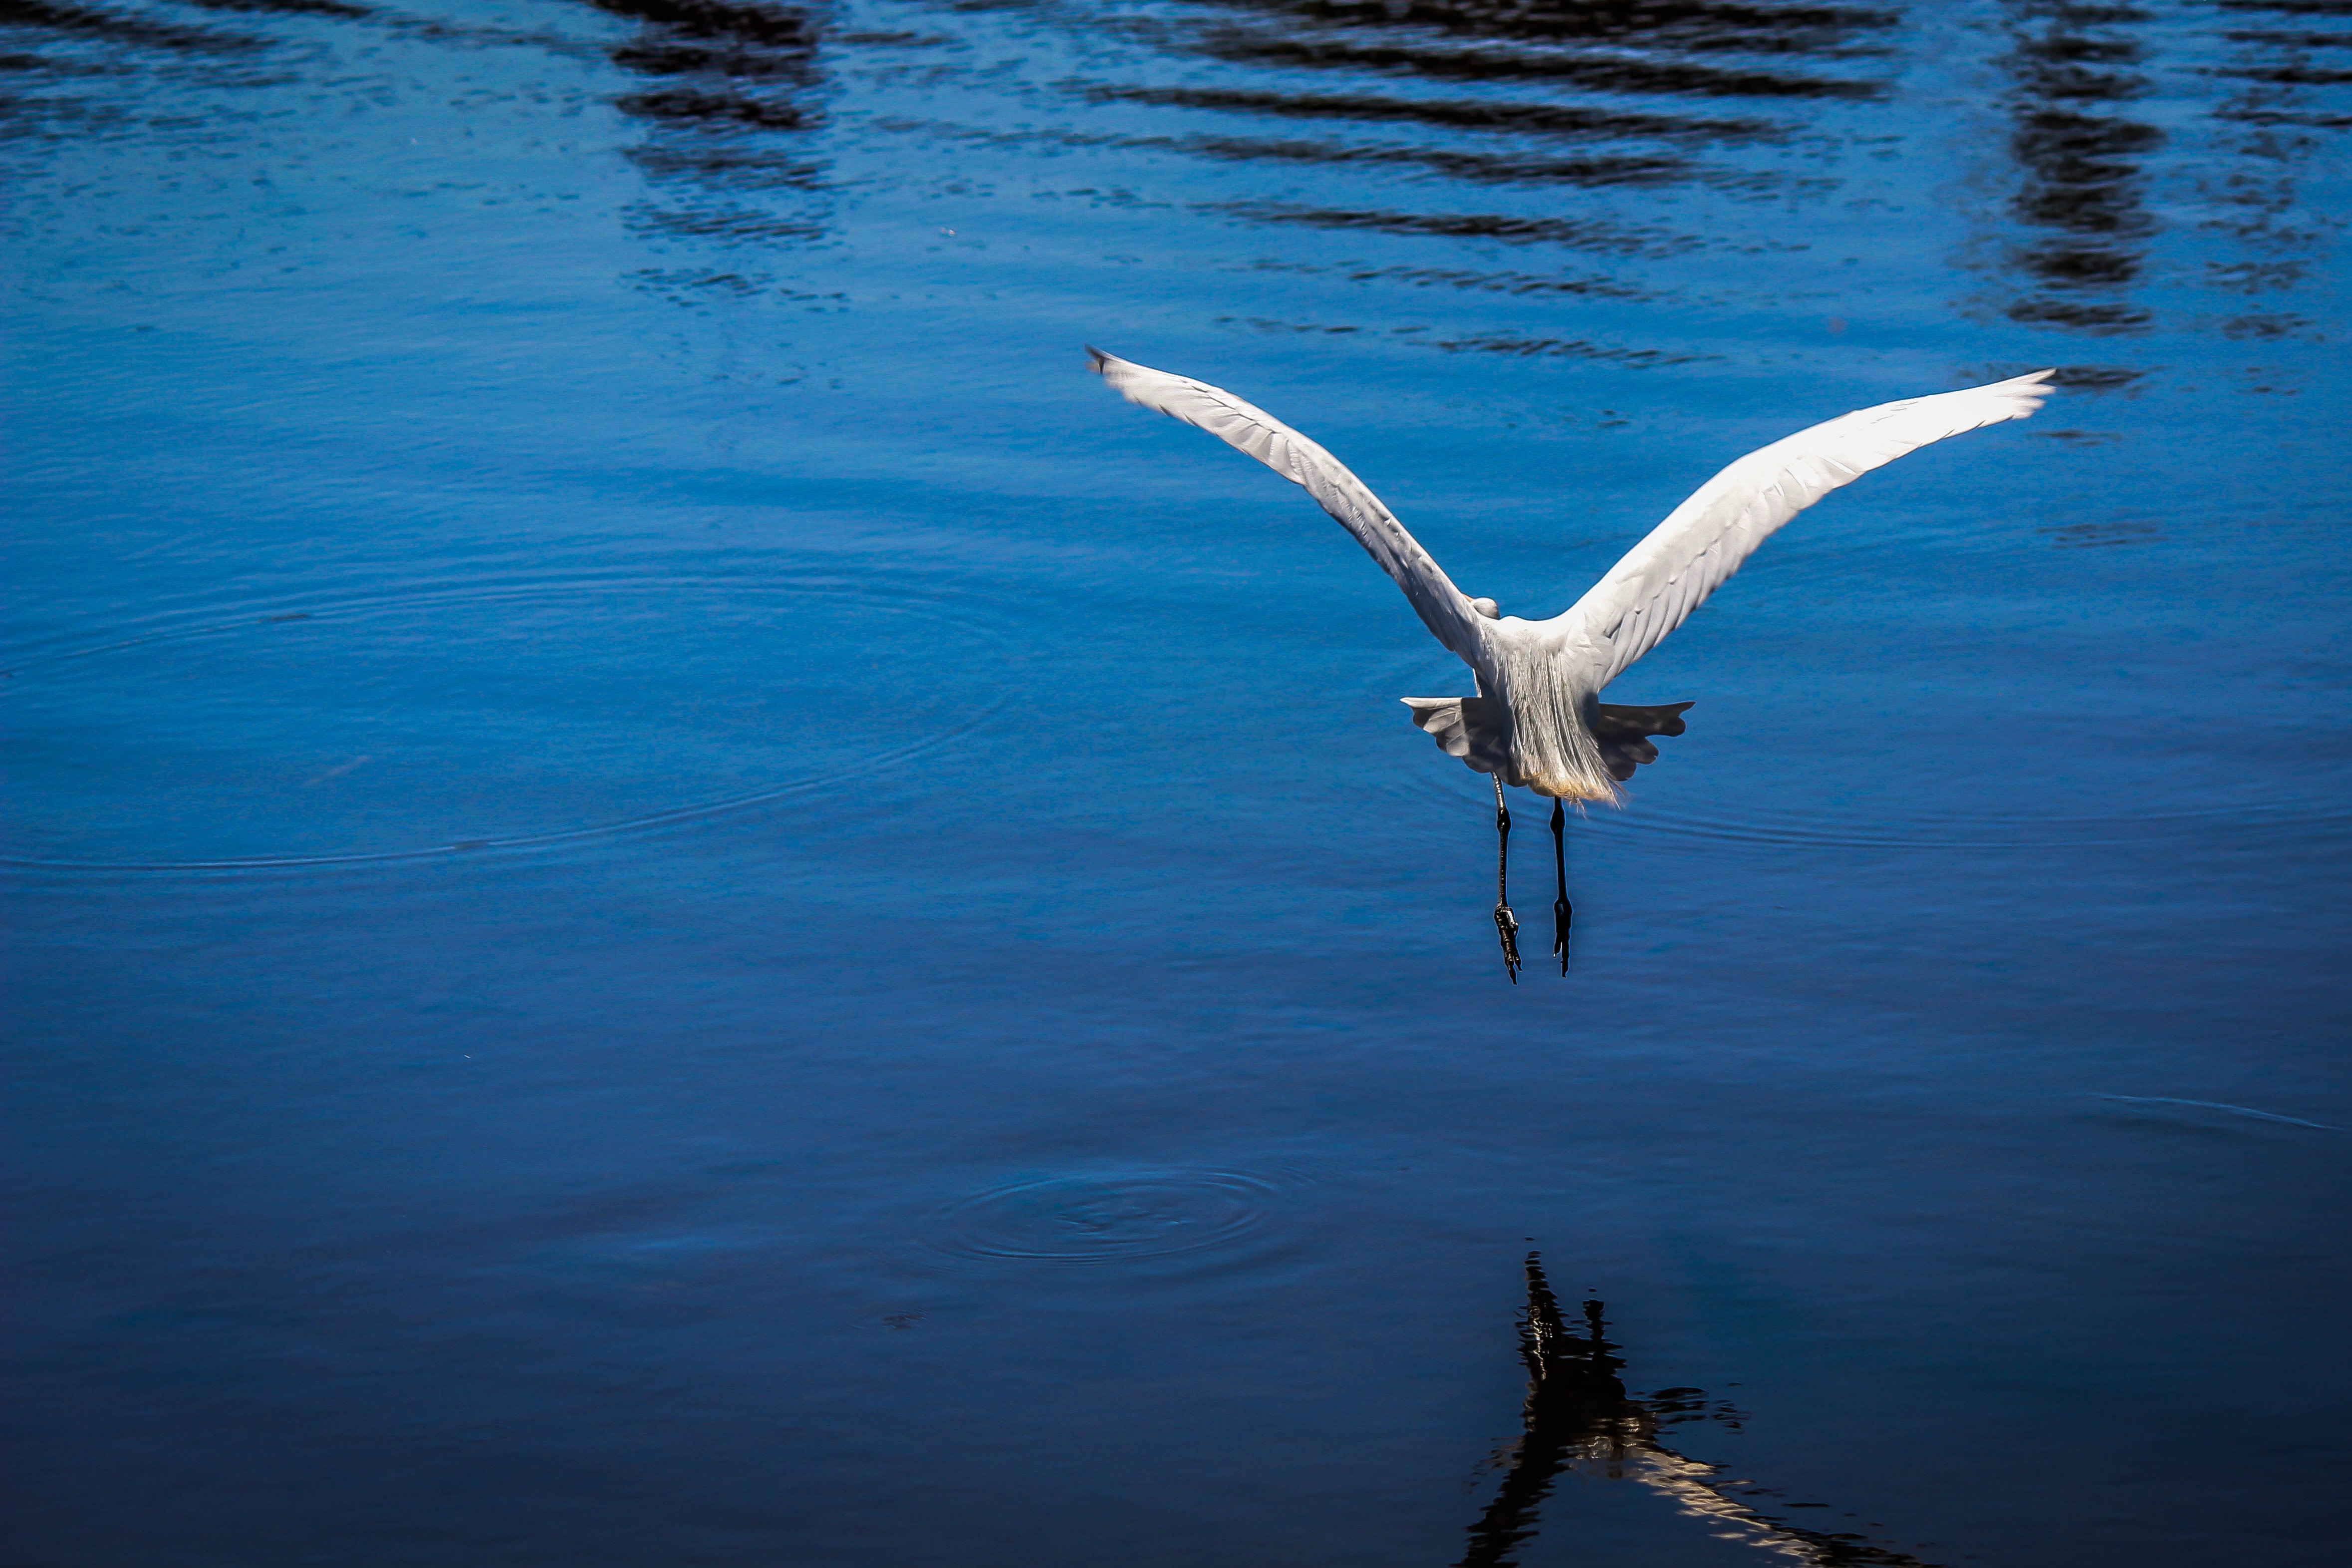
sea, water, nature, bird, wing, seabird, reflection, flight, blue, fauna, ecology, animals, vertebrate, heron, birdie